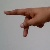
The image shows a hand gesture representing the letter 'P' in Indian Sign Language.